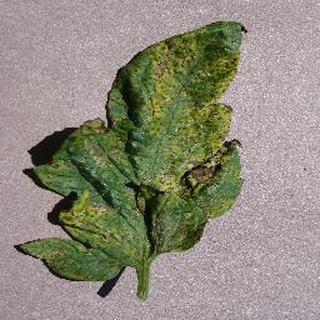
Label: tomato_septoria_leaf_spot